Zanthoxylum americanum

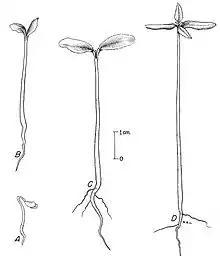
Seedling drawing

An oil extracted from the bark and follicles of the prickly-ash (both this species and "Zanthoxylum clava-herculis") has been used in herbal medicine. The extract may act as a stimulant, and historic medicinal use has included use "for chronic rheumatism, typhoid and skin diseases and impurity of the blood..." as well as for digestive ailments. Grieve states, "The berries are considered even more active than the bark, being carminative and antispasmodic, and are used as an aperient and for dyspepsia and indigestion; a fluid extract of the berries being given in doses of 10 to 30 drops." The bark has been chewed for toothaches, and a tea from the follicles has been used for sore throats and as a diuretic. As noted by Michael Dirr, in his "Manual of Woody Landscape Plants", "Supposedly the stems and fruits were chewed by the Indians to alleviate toothache for the acrid juice has a numbing effect."